List of Chicago Bears broadcasters

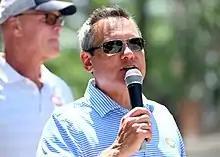
Jeff Joniak (center) and Tom Thayer (left), the play-by-play and color commentator for Bears radio games on WMVP, respectively.

Currently, ESPN Radio 1000 airs the Chicago Bears football games with Jeff Joniak doing the play-by-play, along with color commentator Tom Thayer and sideline reporter Jason McKie. Marc Silverman, Dionne Miller and former Bears linebacker Lance Briggs host the pre-game shows. John Jurkovic and Peggy Kusinski host the post-game shows.